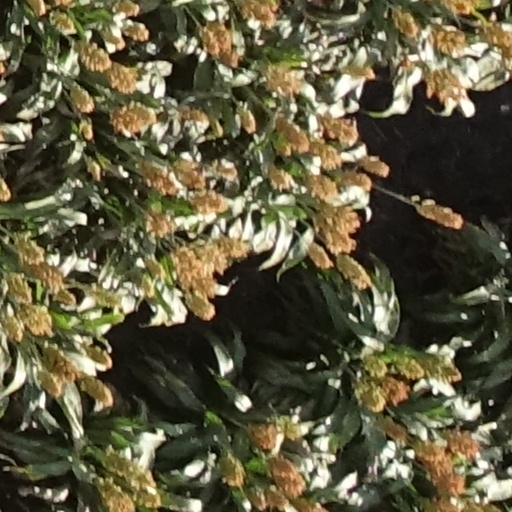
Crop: sorghum